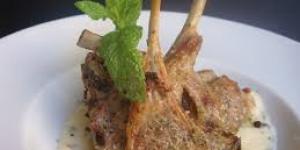
chuleticas de cordero con salsa de menta